Delusion Point

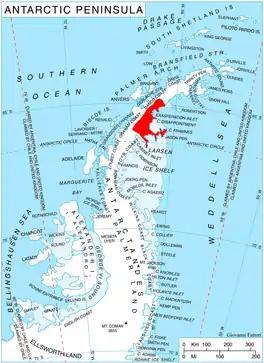
Location of Oscar II Coast on Antarctic Peninsula.

Delusion Point is a point on the south side of the entrance to Spillane Fjord and the northeast side of the entrance to Sexaginta Prista Bay, which marks the east end of Arkovna Ridge that forms the south wall of Crane Glacier, on the east coast of Graham Land. The feature was photographed from the air by Sir Hubert Wilkins on a flight of December 20, 1928, and was named by the Falkland Islands Dependencies Survey, who charted it in 1947.